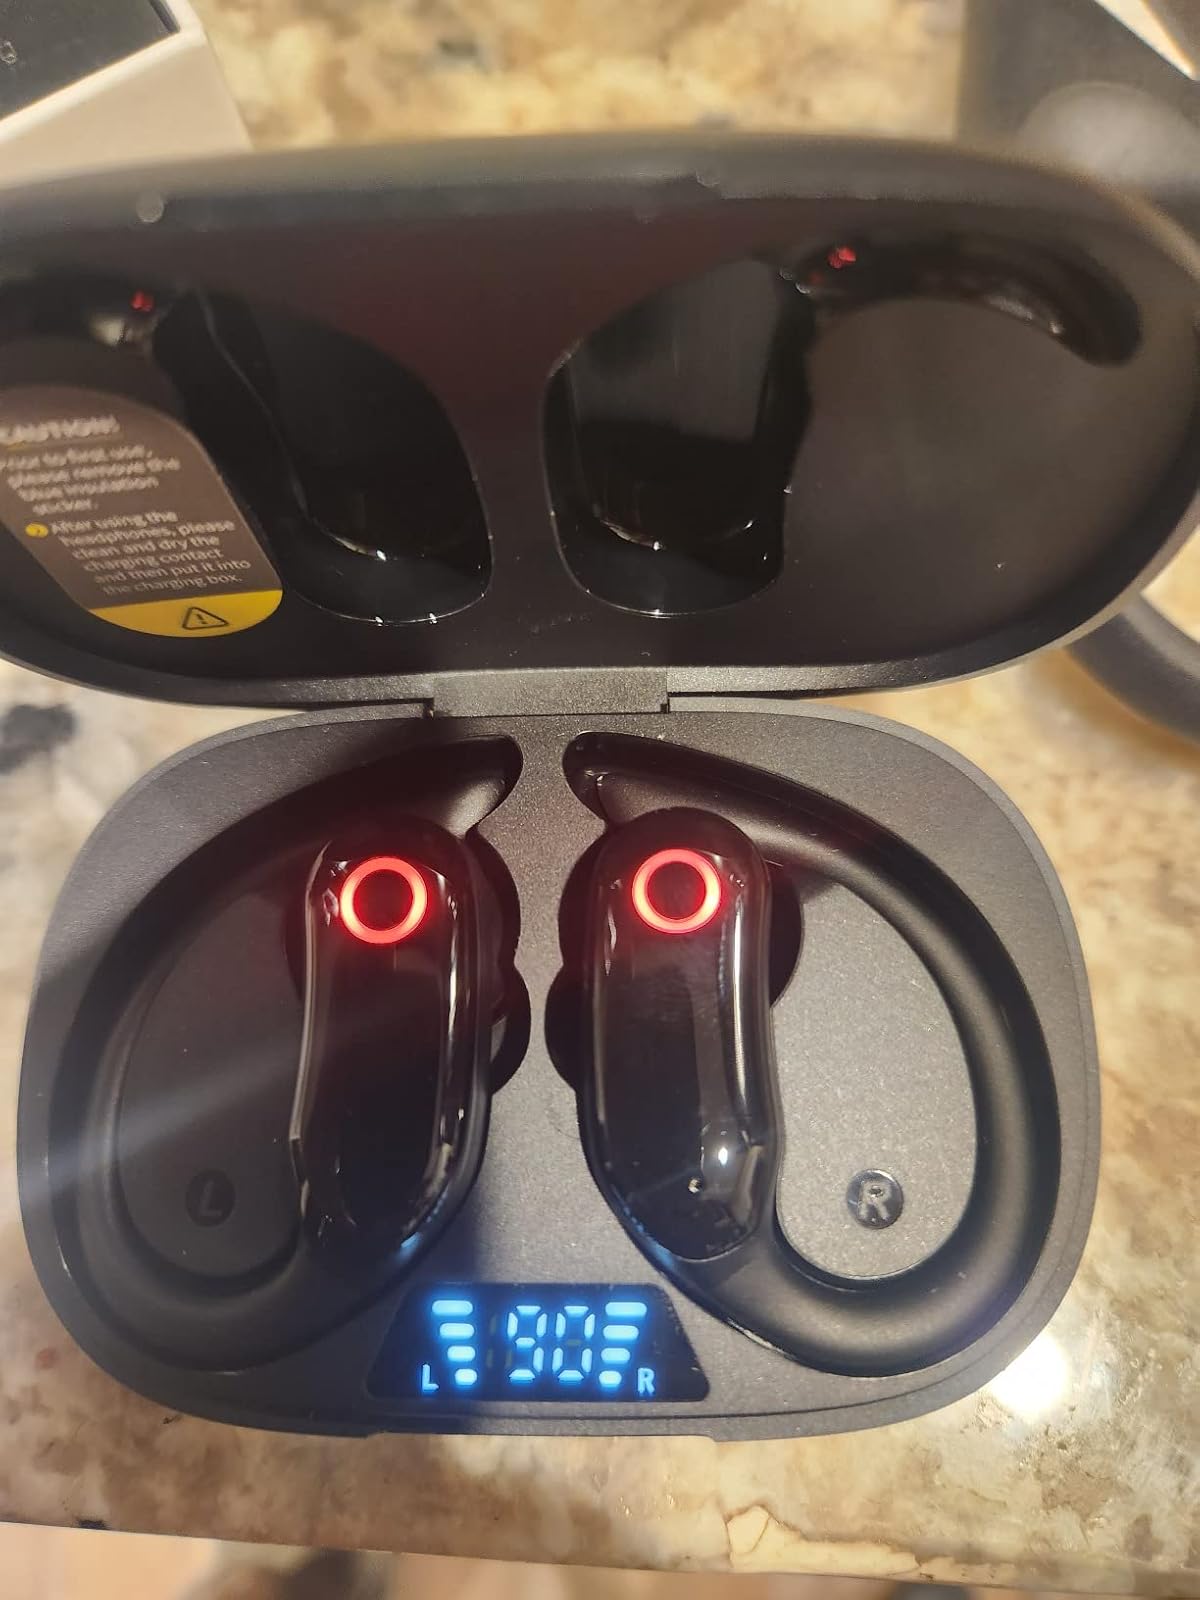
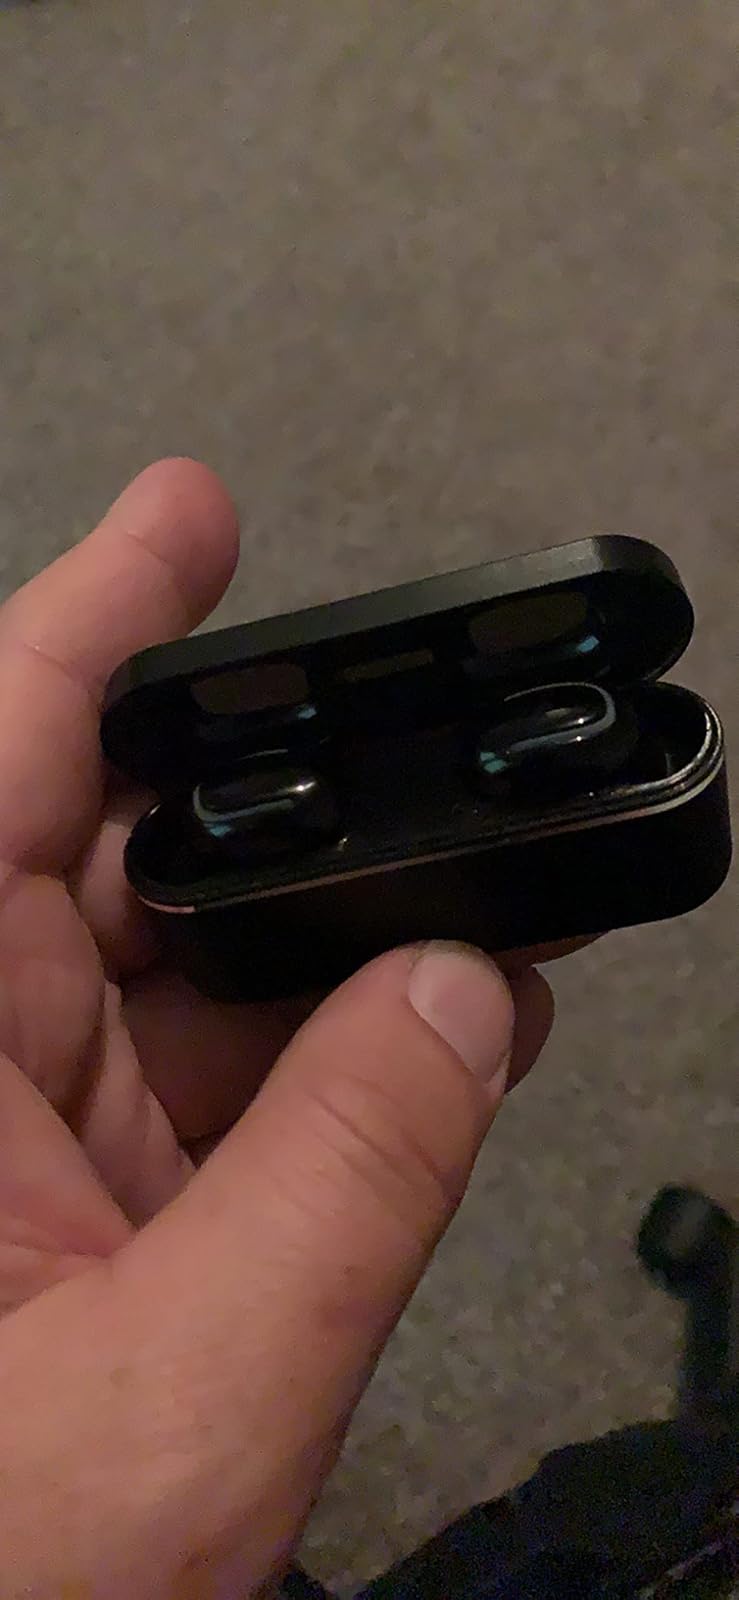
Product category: earbuds
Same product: no